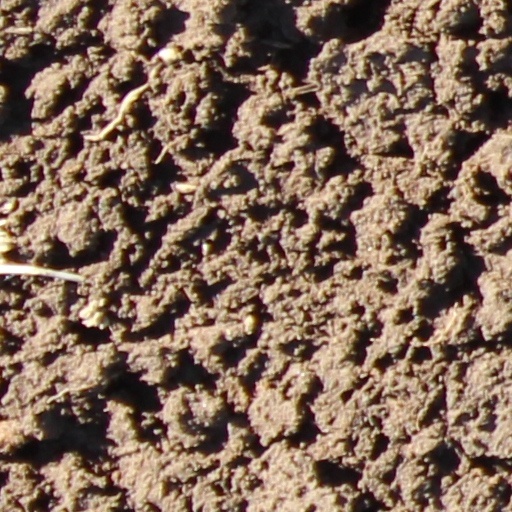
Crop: wheat